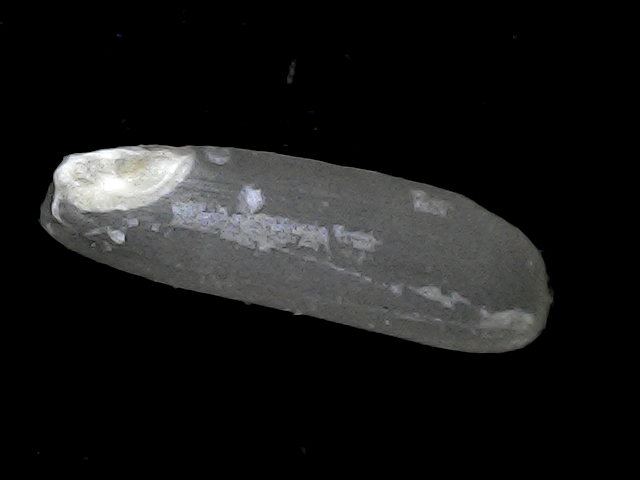
Rice variety: BD75